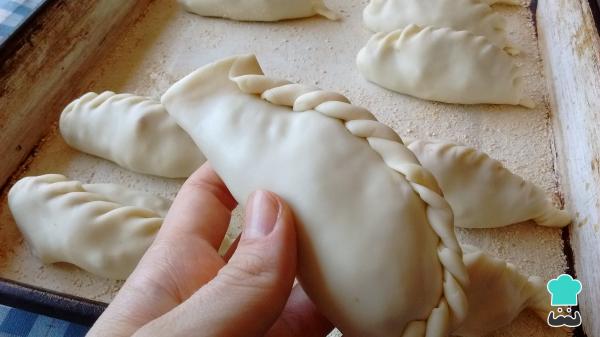
Haz el clásico repulgue para terminar de cerrar las empanadas de bondiola a la barbacoa y disponlas en una asadera cubierta con pan rallado para que no se peguen.